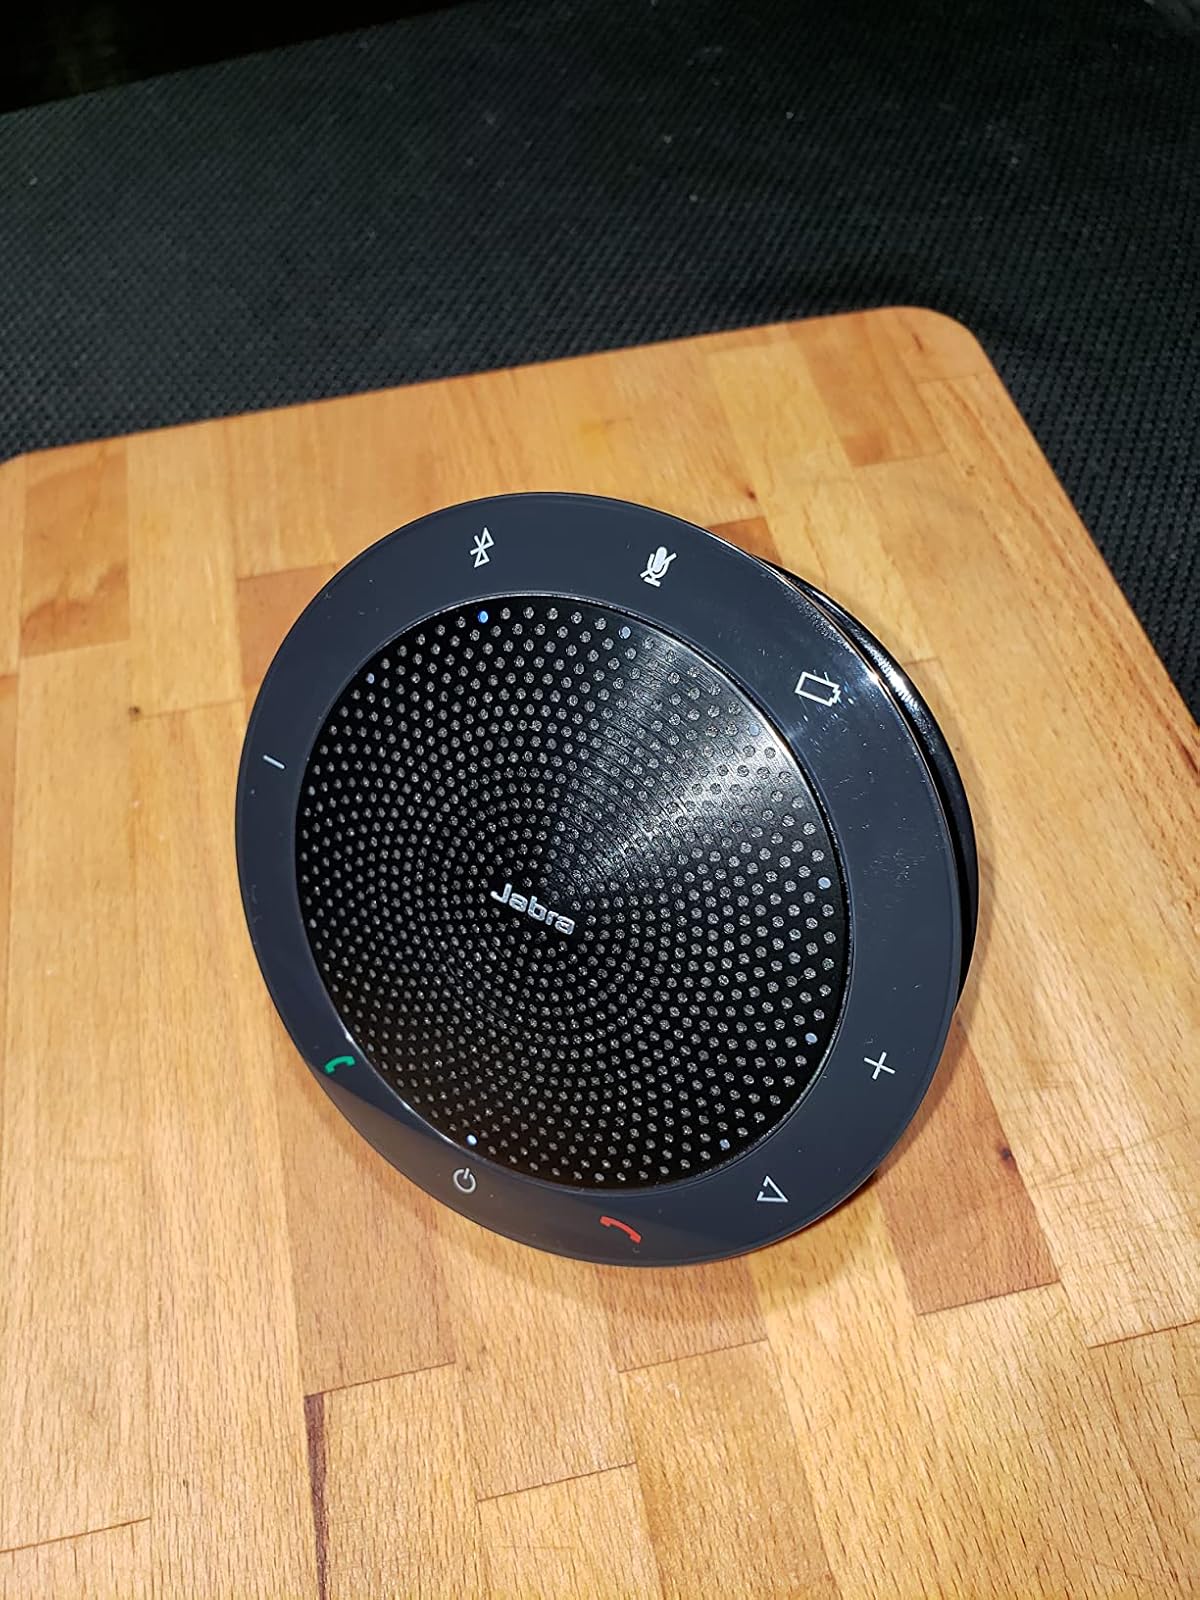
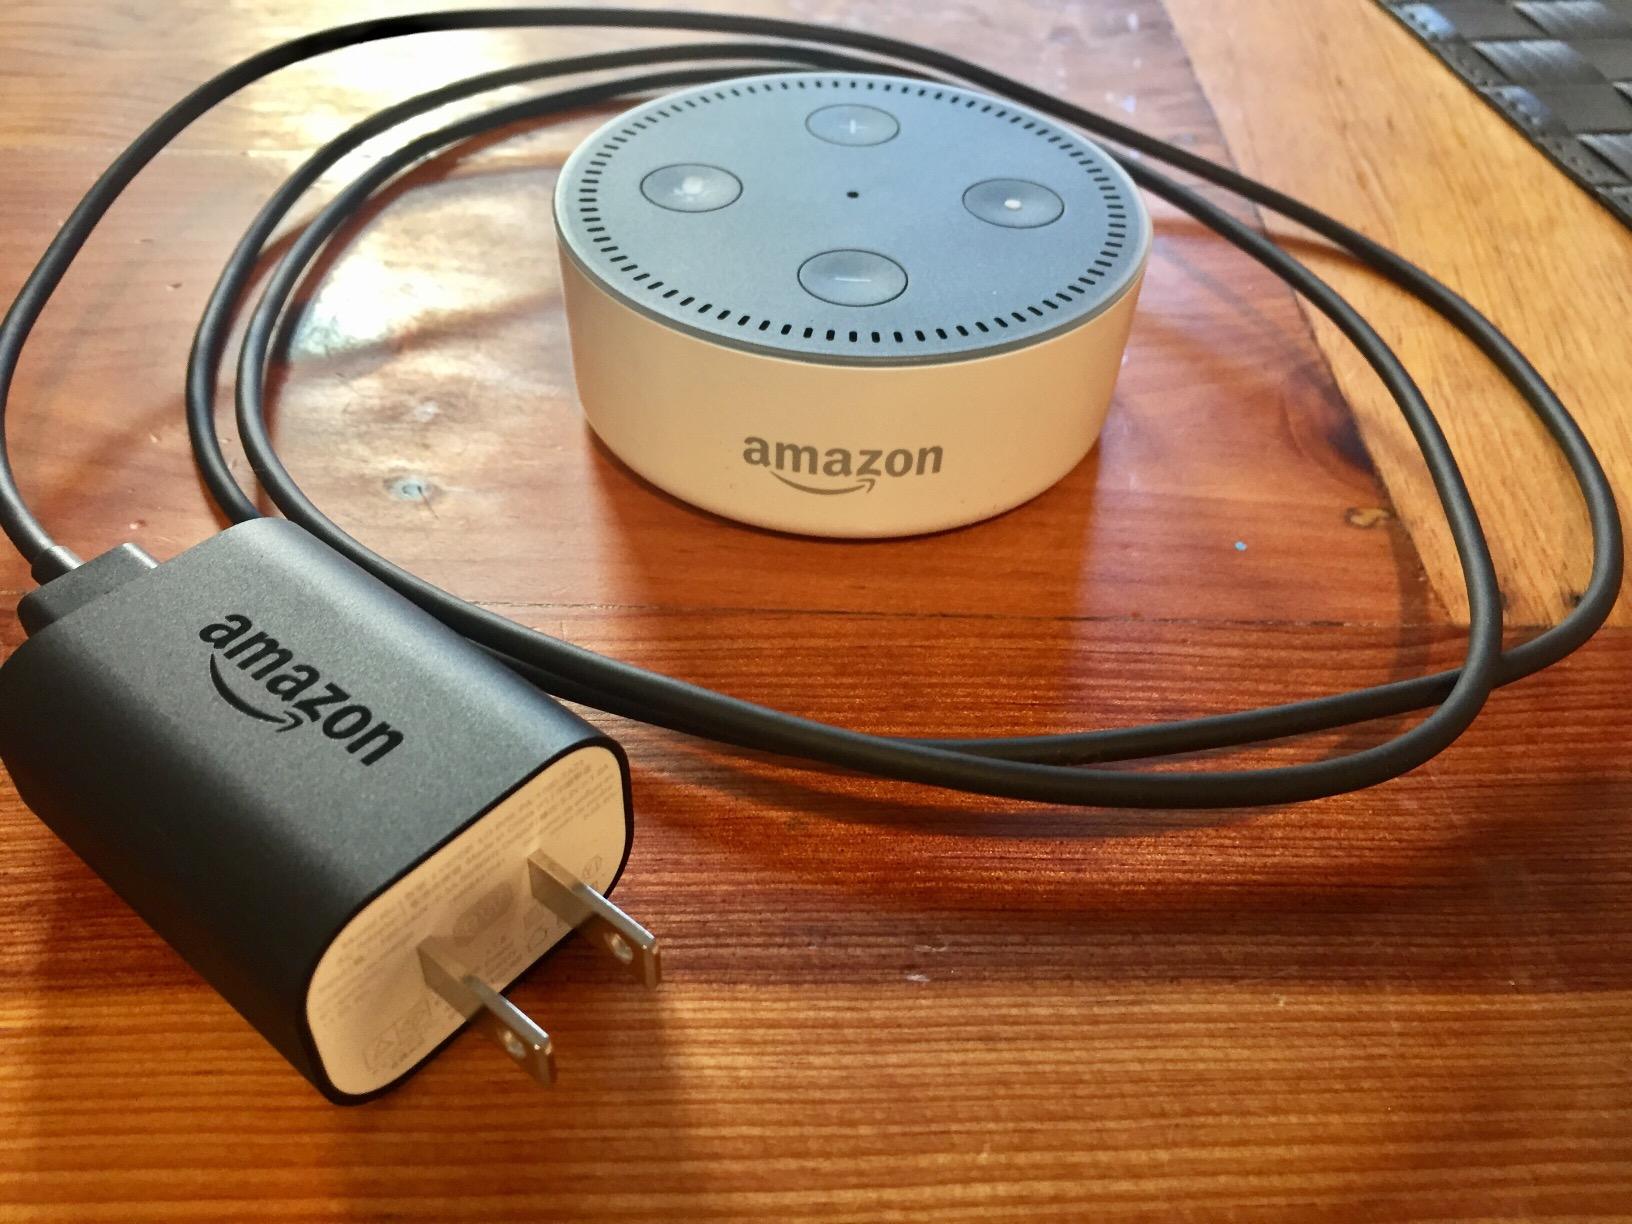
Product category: speaker
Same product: no